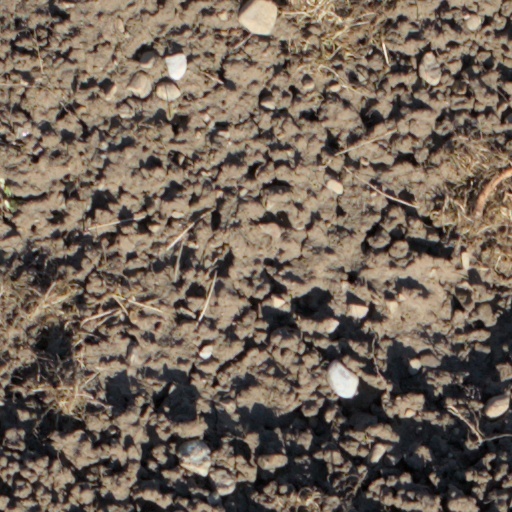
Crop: wheat